Burra Ness Broch

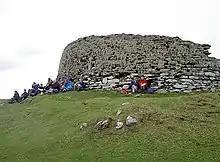
Burra Ness Broch

Burra Ness Broch is an iron-age broch located on the east coast of the island of Yell, Shetland, Scotland.